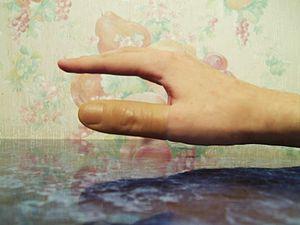
Un faux pouce est un accessoire de magie qui se place sur le pouce.